The Fonz and the Happy Days Gang

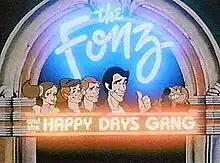

The Fonz and the Happy Days Gang is an American animated science fiction comedy series produced by Hanna-Barbera Productions and Paramount Television and originally broadcast during the Saturday morning schedule on ABC from November 8, 1980, until November 28, 1981. It is a spin-off of the live-action sitcom "Happy Days".